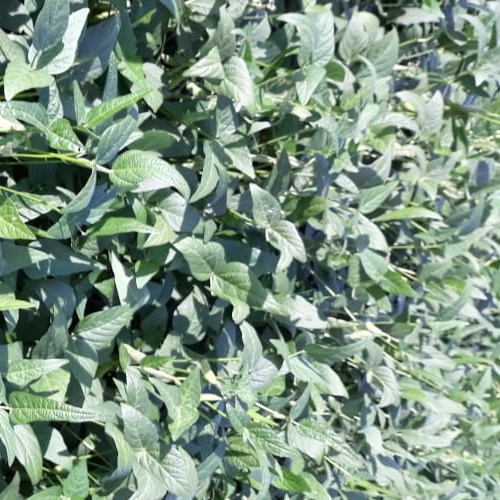
Label: Healthy